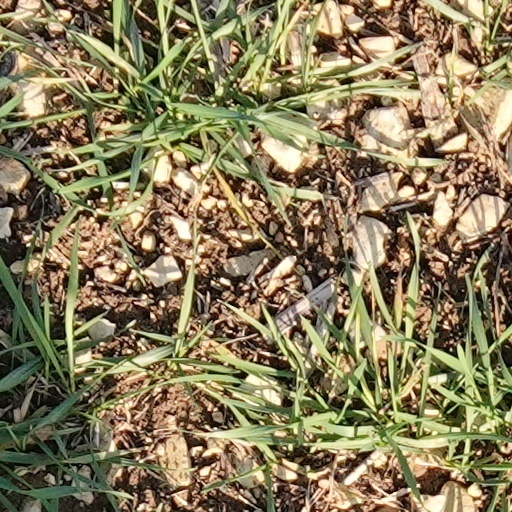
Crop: wheat